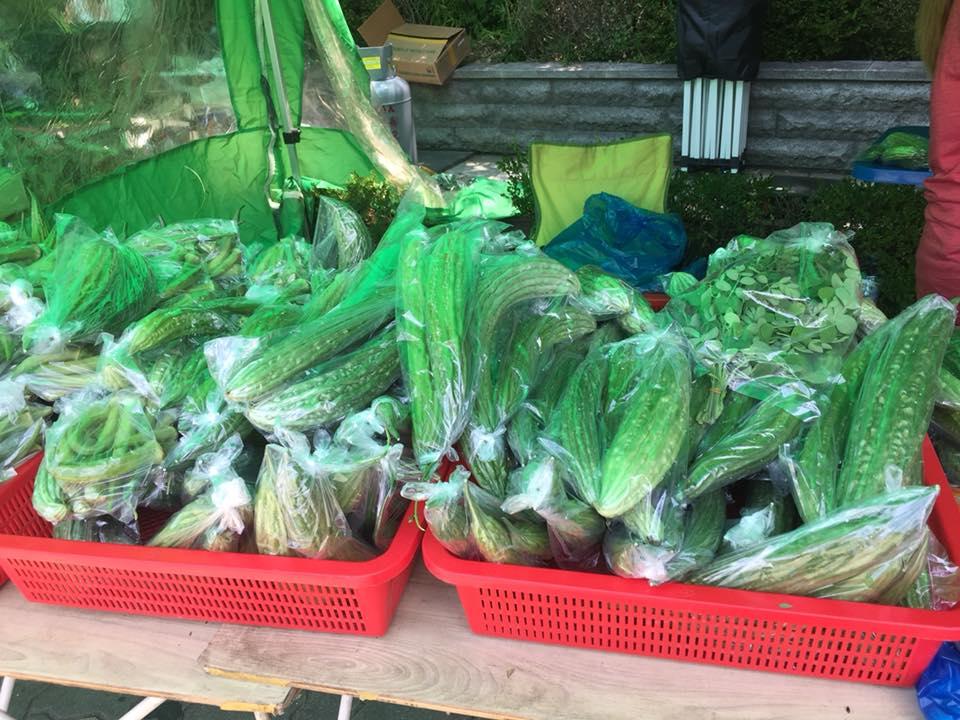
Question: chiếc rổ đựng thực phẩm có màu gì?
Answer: màu đỏ